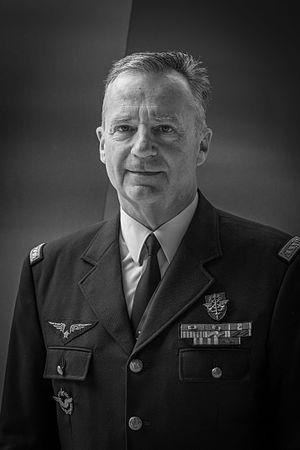
Le major général des armées est un officier général français. Adjoint du chef d'État-Major des armées, il est le deuxième militaire le plus gradé de l'armée française. Depuis le 1ᵉʳ septembre 2018, le major général est l'amiral Jean Casabianca.
Gratien Maire, né le 19 novembre 1957 à Chaumont, est un militaire français. Général d'armée aérienne, il est major général des armées du 15 février 2014 au 31 août 2016.